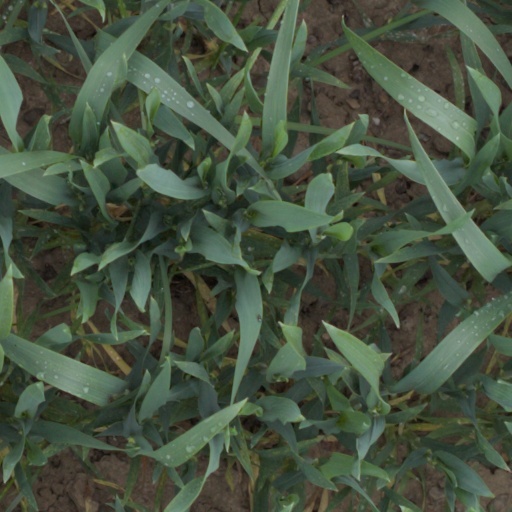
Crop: wheat